Billy Drummond

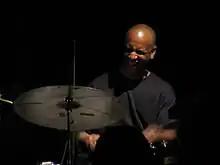
Billy Drummond in 2008

Willis Robert "Billy" Drummond Jr. (born June 19, 1959) is an American jazz drummer.